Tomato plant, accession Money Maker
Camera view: horizontal (90 deg, fisheye); turntable rotation: 30 degrees
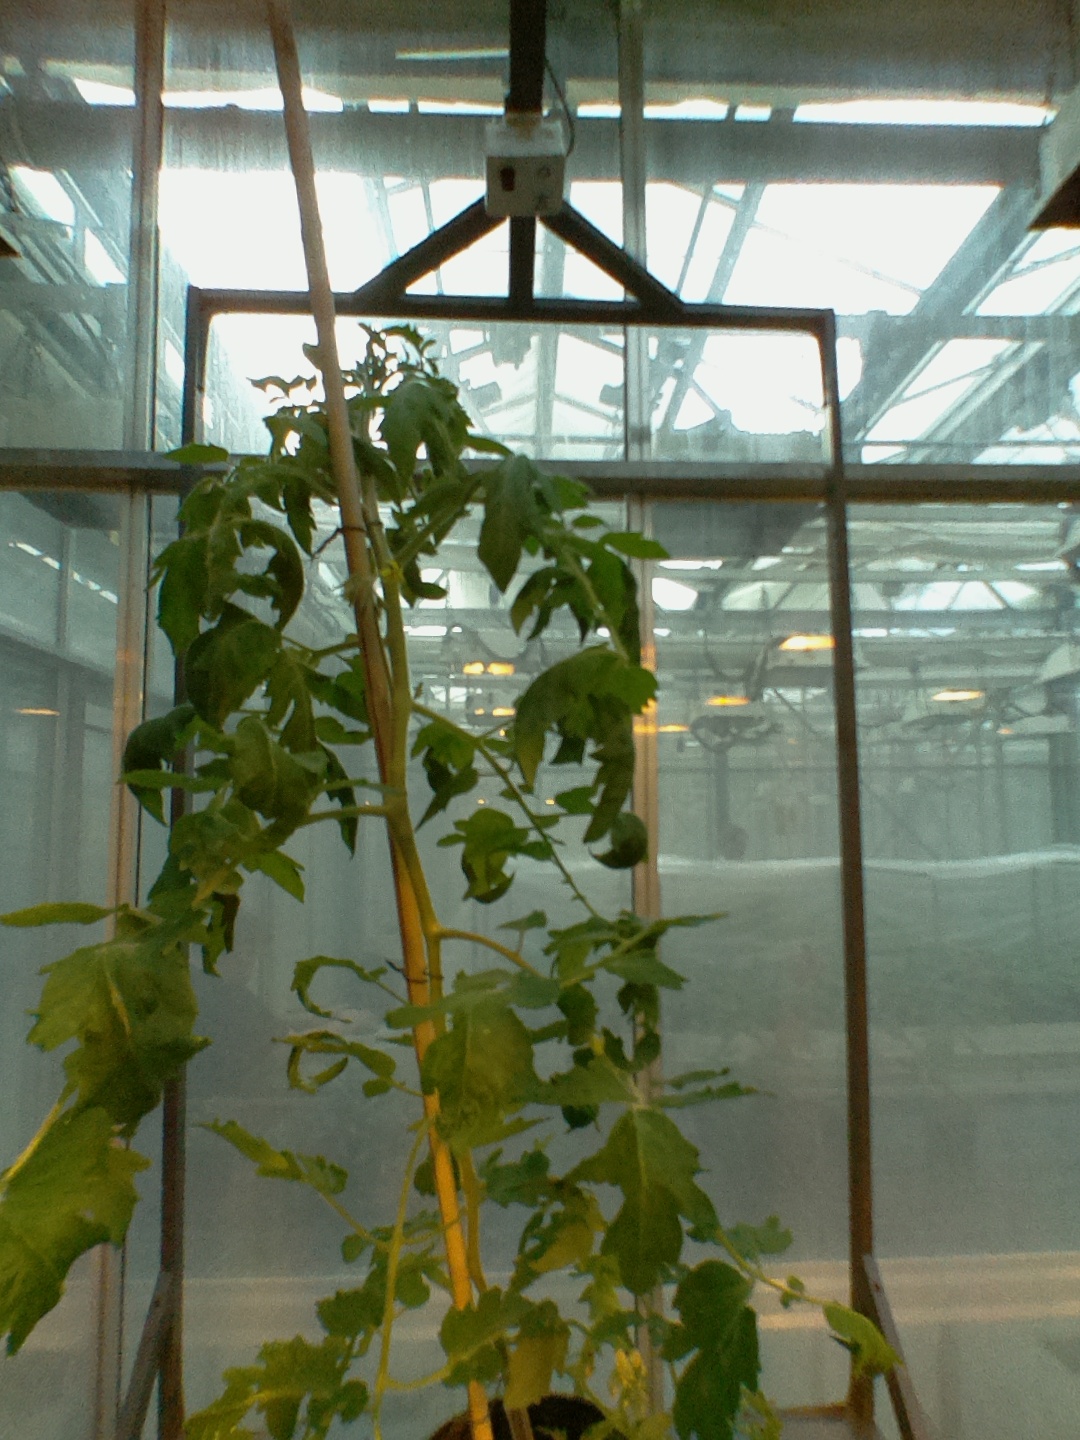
BBCH growth stage 65: Full flowering, 50%-60% of flowers open, first petals falling